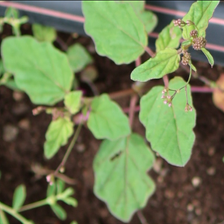
Weed species: Punarnava _(Boerhaavia diffusa)